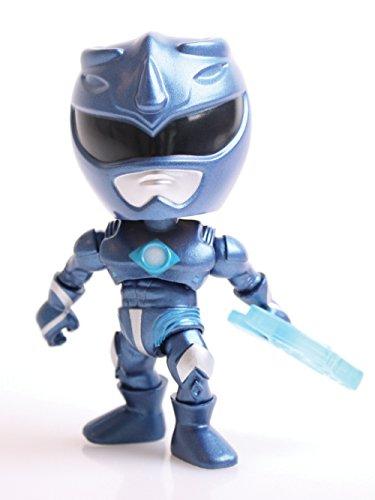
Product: Power Rangers Action Vinyls Collectible Action Figures by The Loyal Subjects (Amazon Exclusive)
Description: The Amazon-Exclusive Power Rangers collectible Action Figures are limited-edition Action Vinyls from The Loyal Subjects.
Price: $29.95
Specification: ProductDimensions:1.5x1.2x3.2inches|ItemWeight:3.84ounces|ShippingWeight:4ounces(Viewshippingratesandpolicies)|DomesticShipping:ItemcanbeshippedwithinU.S.|InternationalShipping:ThisitemcanbeshippedtoselectcountriesoutsideoftheU.S.LearnMore|ASIN:B072C8ZTP2|Itemmodelnumber:852976007381|Manufacturerrecommendedage:15yearsandup